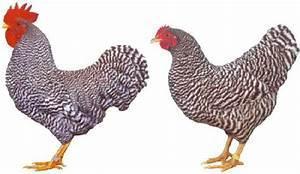
chicken